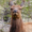
Label: deer